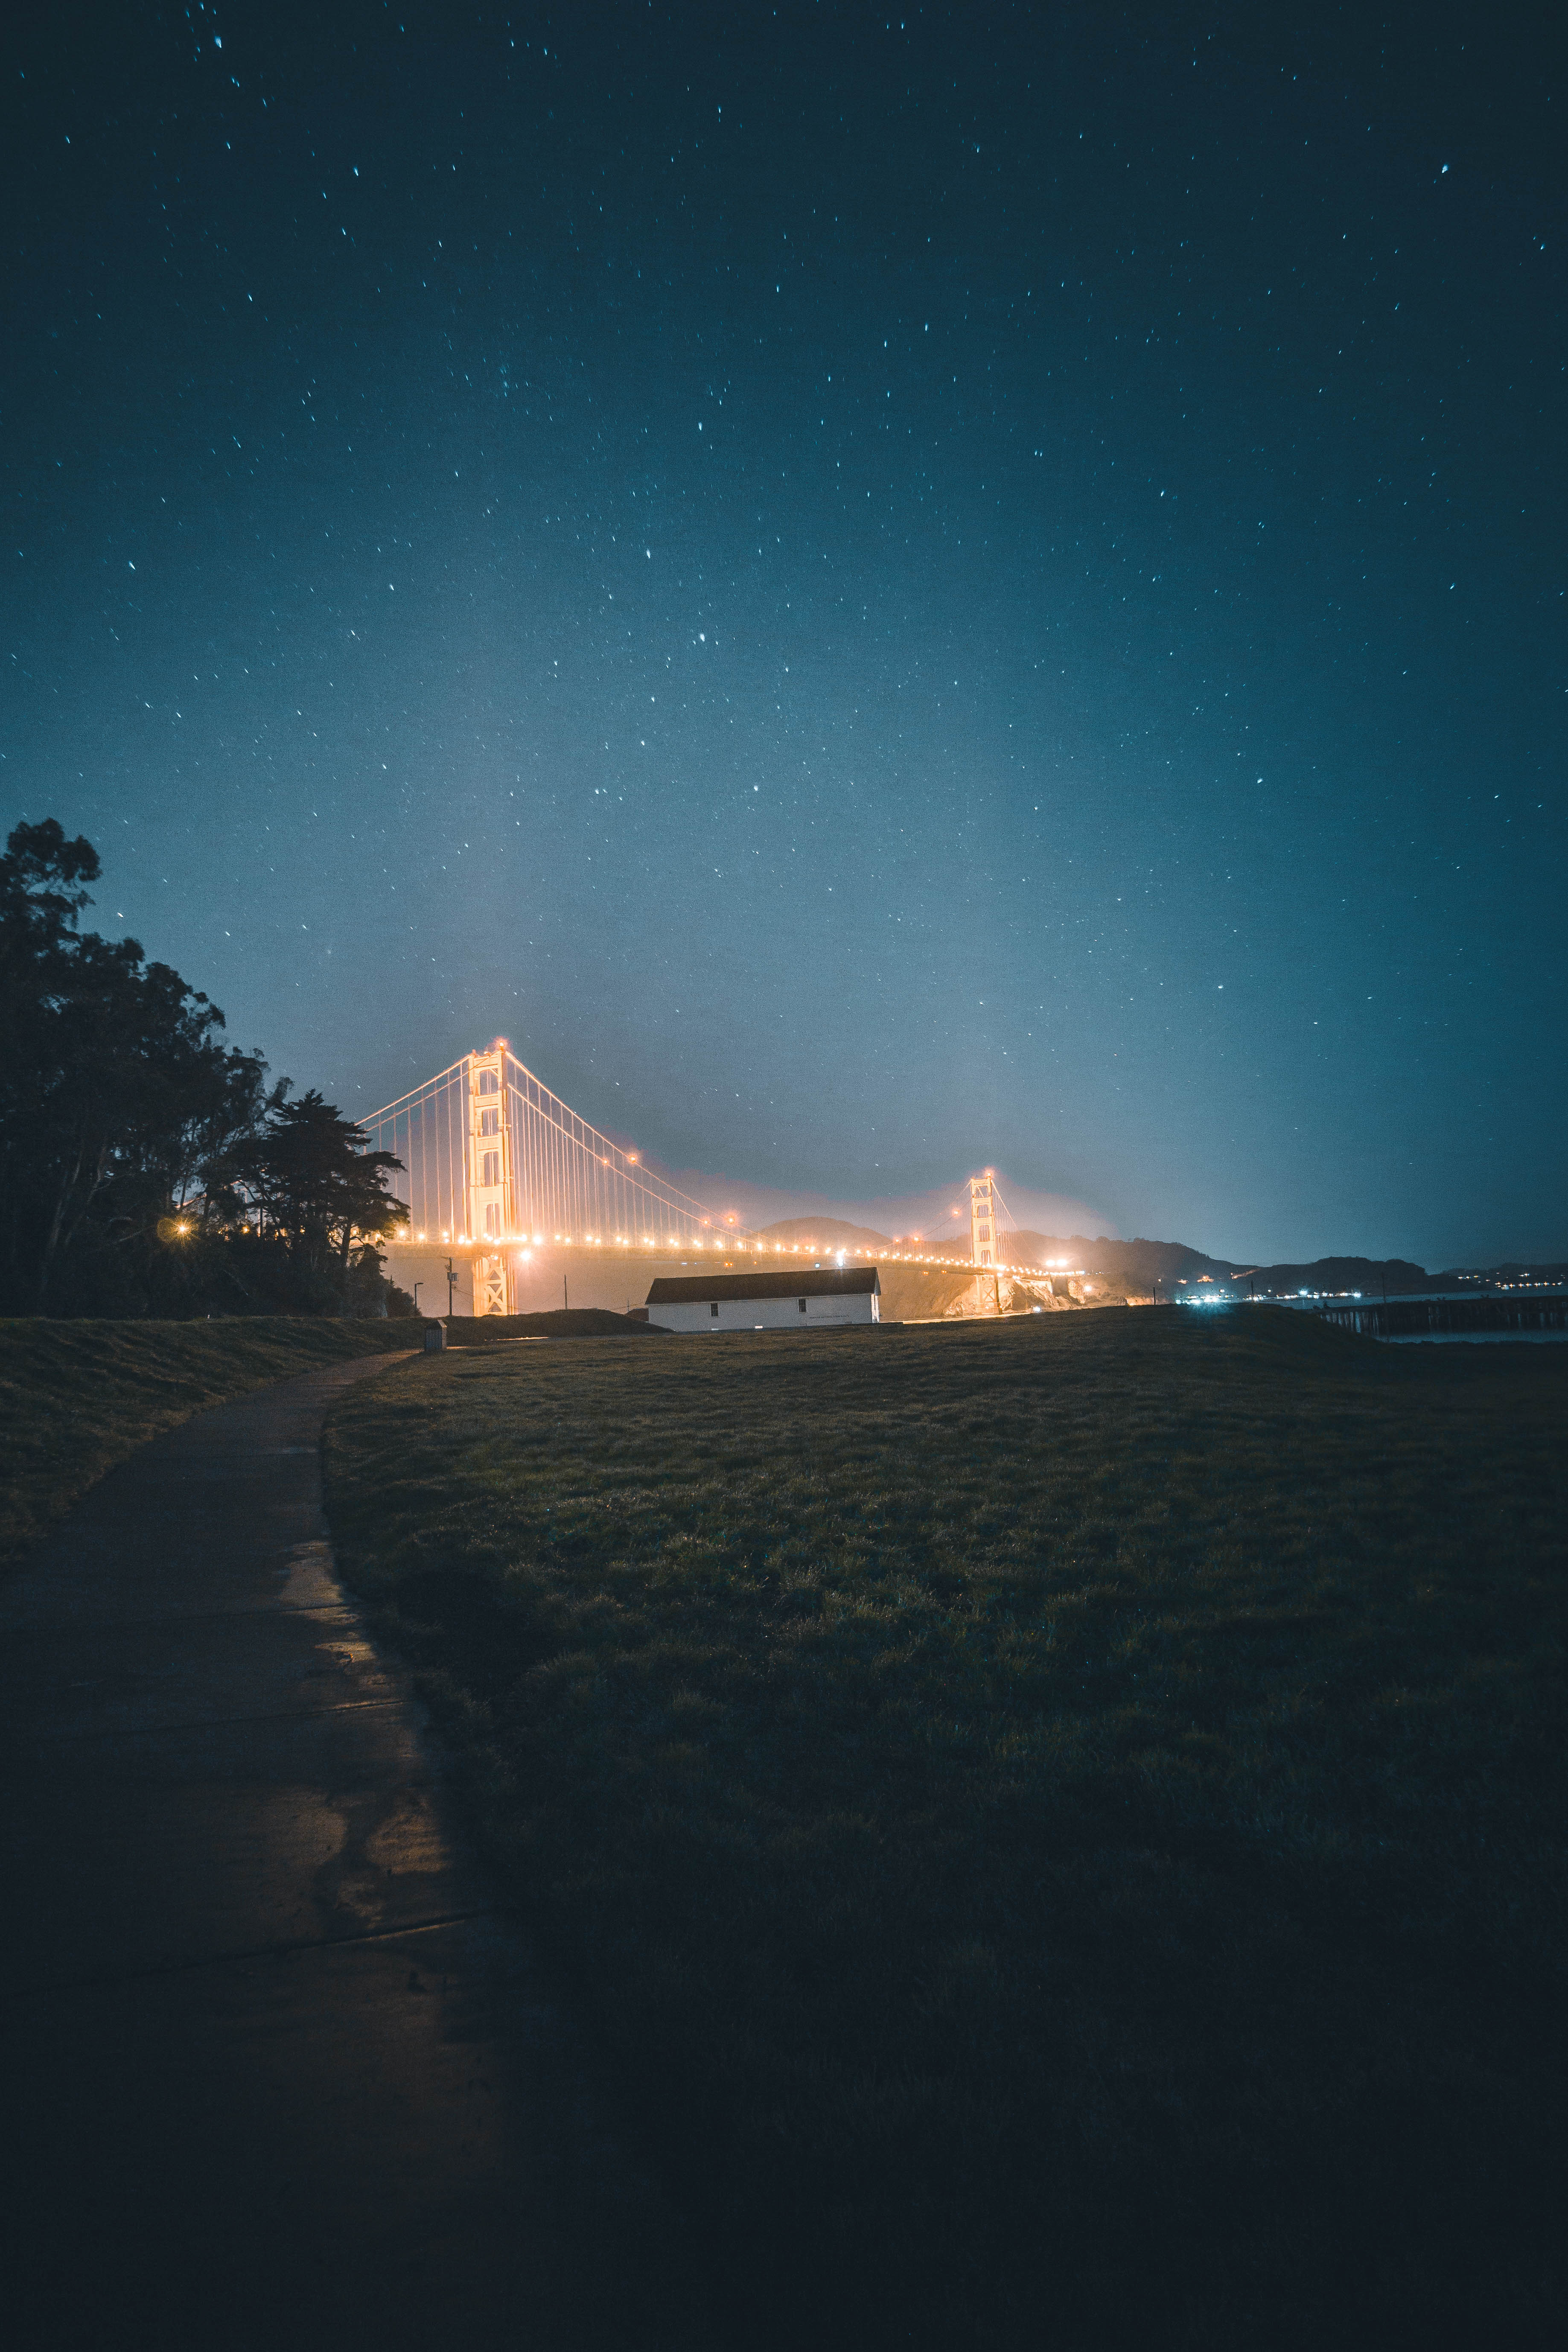
sky, night, water, light, sea, cloud, horizon, atmosphere, architecture, ocean, bridge, midnight, star, darkness, fixed link, river, space, city, evening, coast